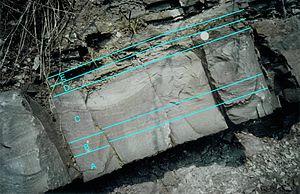
La séquence de Bouma est une superposition caractéristique de structures sédimentaires héritée d'une mise en place des sédiments sous forme de turbidites de faible densité.
Les turbidites désignent à la fois une unité géologique structurée composée de roches sédimentaires mises en place à la suite d'un écoulement de sédiments le long d'une pente sous-marine ou sous-lacustre, ainsi que les roches qui composent cette unité. L'écoulement, gravitaire, forme un courant dit turbiditique, et ce jusqu'à ce qu'il perde son énergie cinétique. Une sédimentation s'ensuit qui permet le dépôt des particules solides, fines ou grossières, entrainées. Une fois consolidés, ces matériaux, souvent d'origine détritique, devenus roche sédimentaire, gardent des stigmates fossiles des phénomènes qui engendrent et accompagnent cette mise en place singulière. L'empilement de turbidites est fréquent, par récurrence des phénomènes qui les engendrent ; c'est le cas notamment des séquences répétitives caractéristiques des flyschs.